Neville Howse

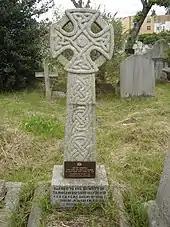
Howse's resting place in Kensal Green Cemetery

In February 1930, Howse travelled to England for medical treatment for cancer, but died on 19 September 1930, and is buried at Kensal Green Cemetery, London. His son, John Howse, was member for Calare from 1946 to 1960.